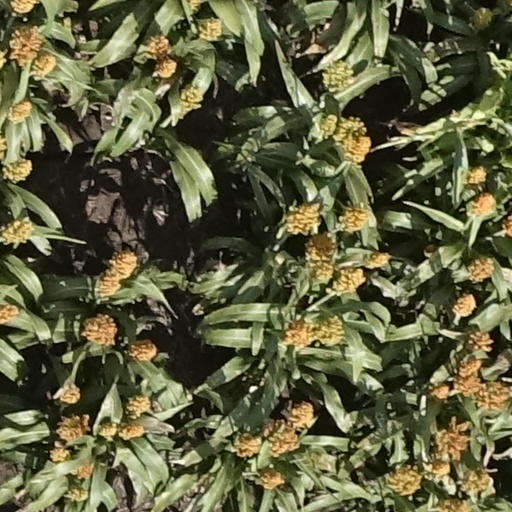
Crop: sorghum